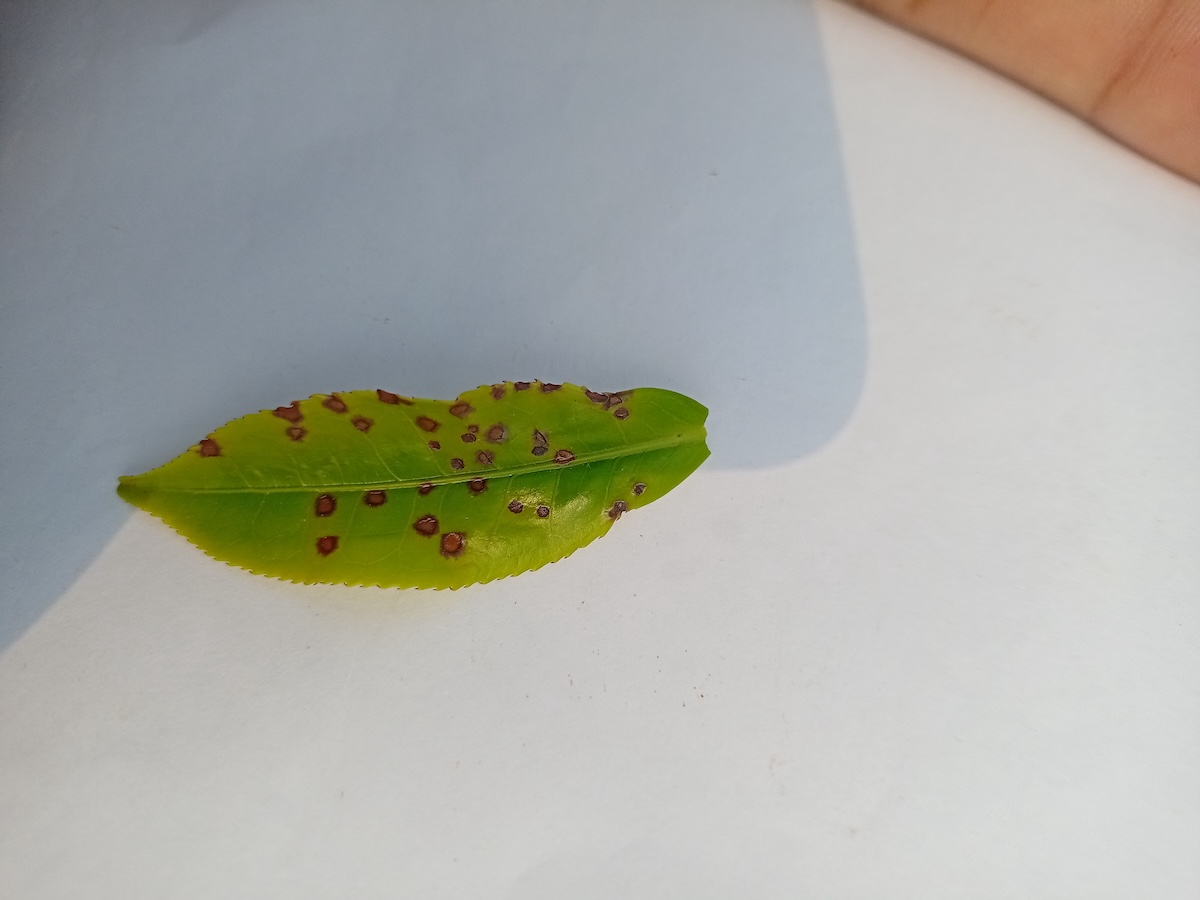
Label: Helopeltis